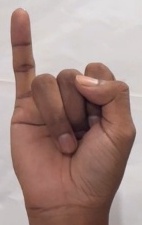
ASL sign: I